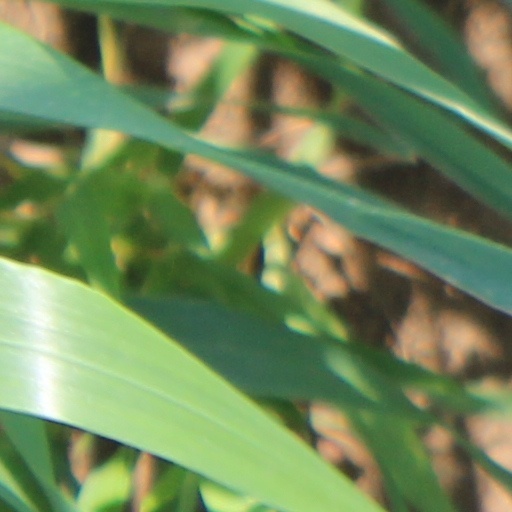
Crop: wheat